Juliette Binoche

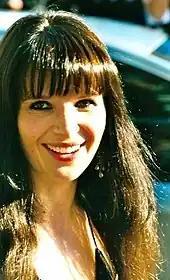
Binoche at the 2002 Cannes Film Festival

Next, Binoche was reunited with director André Téchiné for "Alice et Martin" (1998), the story of a relationship between an emotionally damaged Parisian musician and her younger lover who hides a dark family secret. The film failed to find an audience in France, although it was critically acclaimed in the UK. In February 1998, Binoche made her London stage debut in a new version of Luigi Pirandello's "Clothe the Naked" re-titled "Naked" and adapted by Nicolas Wright. The production, directed by Jonathan Kent, was very favorably received. Following this acclaimed performance, she returned to French screens with "Children of the Century" (1999), a big budget romantic epic, in which she played 19th-century French proto-feminist author George Sand. The film depicted Sand's affair with the poet and dandy Alfred de Musset played by Benoît Magimel. The following year saw Binoche in four contrasting roles, each of which enhanced her reputation. "La Veuve de Saint-Pierre" (2000) by Patrice Leconte, for which she was nominated for a César for Best Actress, was a period drama which saw Binoche appear opposite Daniel Auteuil in the role of a woman who attempts to save a condemned man from the guillotine. The film won favorable reviews, particularly in the U.S. where it was nominated for a Golden Globe for Best Foreign Language Film.